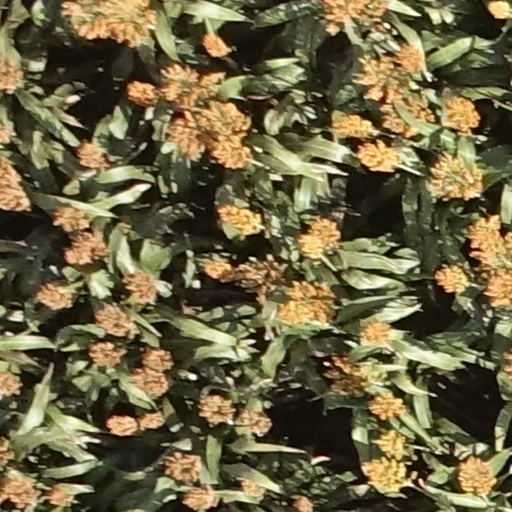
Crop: sorghum